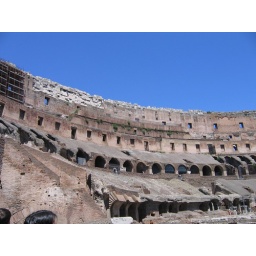
blue sky up above colosseum